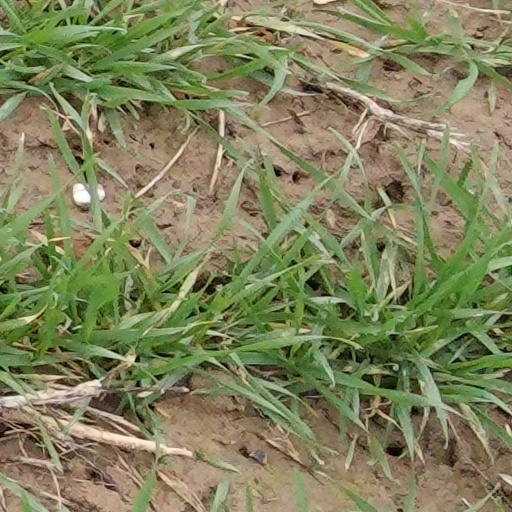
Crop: wheat